Carandiru Penitentiary

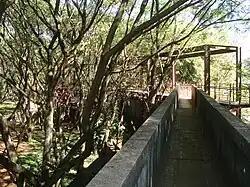
Remains of the penitentiary wall transformed into walkways in Parque da Juventude

The partial demolition of the complex began on December 8, 2002, when pavilions 6, 8, and 9 were imploded, symbolically marking the end of an era for the São Paulo prison system. The following year, in 2003, the site underwent a revitalization process and gained a new function, being transformed into the Parque da Juventude, a leisure and public gathering area that occupies 240 thousand square meters.